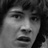
Emotion: sad